Spider-Man (2000 video game)

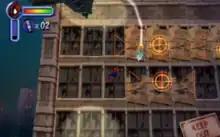
"Spider-Man" places emphasis on using the titular character's powers. Here he ascends the wall of a building while avoiding incoming rocket fire.

The game has the player controlling Spider-Man as he goes through each level, either trying to reach the exit or complete a certain objective. The player must retry the current level if Spider-Man runs out of health, falls off a building or fails to complete certain objectives such as rescuing a hostage. Spider-Man is able to utilize his spider powers to traverse the environments, being able to crawl on walls and ceilings, swing short distances and instantly zip between certain points. In combat, Spider-Man can utilize a limited supply of web-cartridges to attack his enemies, either webbing them up to stall or defeat them, increasing the strength of his attacks or forming an explosive barrier.